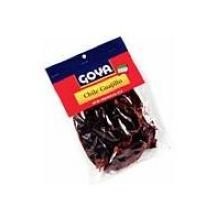
Item Name: Goya Cascabel/Guajillo, 3-Ounce Units (Pack of 12)
Bullet Point 1: Pack of twelve 3-ounce units
Bullet Point 2: One of the most popular dry chilies in Mexico
Bullet Point 3: Used extensively in salsas, stews and soups
Value: 36.0
Unit: Ounce

Price: 2.68